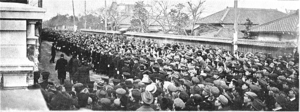
""L'effervescence populaire à Tokio: pendant la séance parlementaire du 5 février, la foule, contenue par la police, se porte vers les entrées latérales de la Chambre."""
La crise politique Taishō est une période de bouleversements politiques qui se déroule au Japon après la mort de l'empereur Meiji en 1912. Durant l'année qui suit le décès, le gouvernement japonais est mené par trois premiers ministres différents car il tente de restaurer l'équilibre entre l'influence des politiciens doyens et celle du peuple japonais, incarnée par la constitution Meiji.